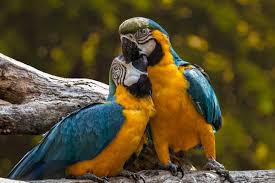
Waaw nataal bii nag gis naa ci ñaari picci yoo xam ne dañoo am ñaari melo. Am na bu soon, am na bu bula, ñu ne ñu taxaw ci ag garab.